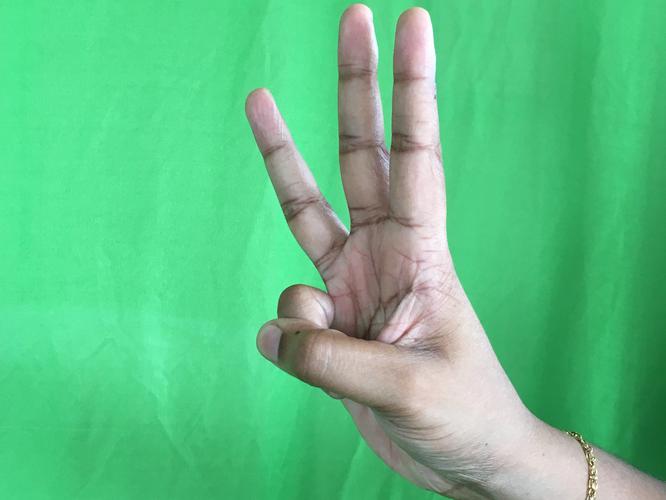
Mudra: Trishulam
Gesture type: single_hand